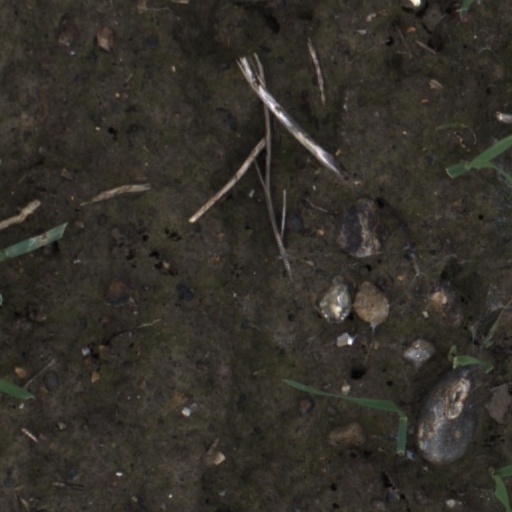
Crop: wheat